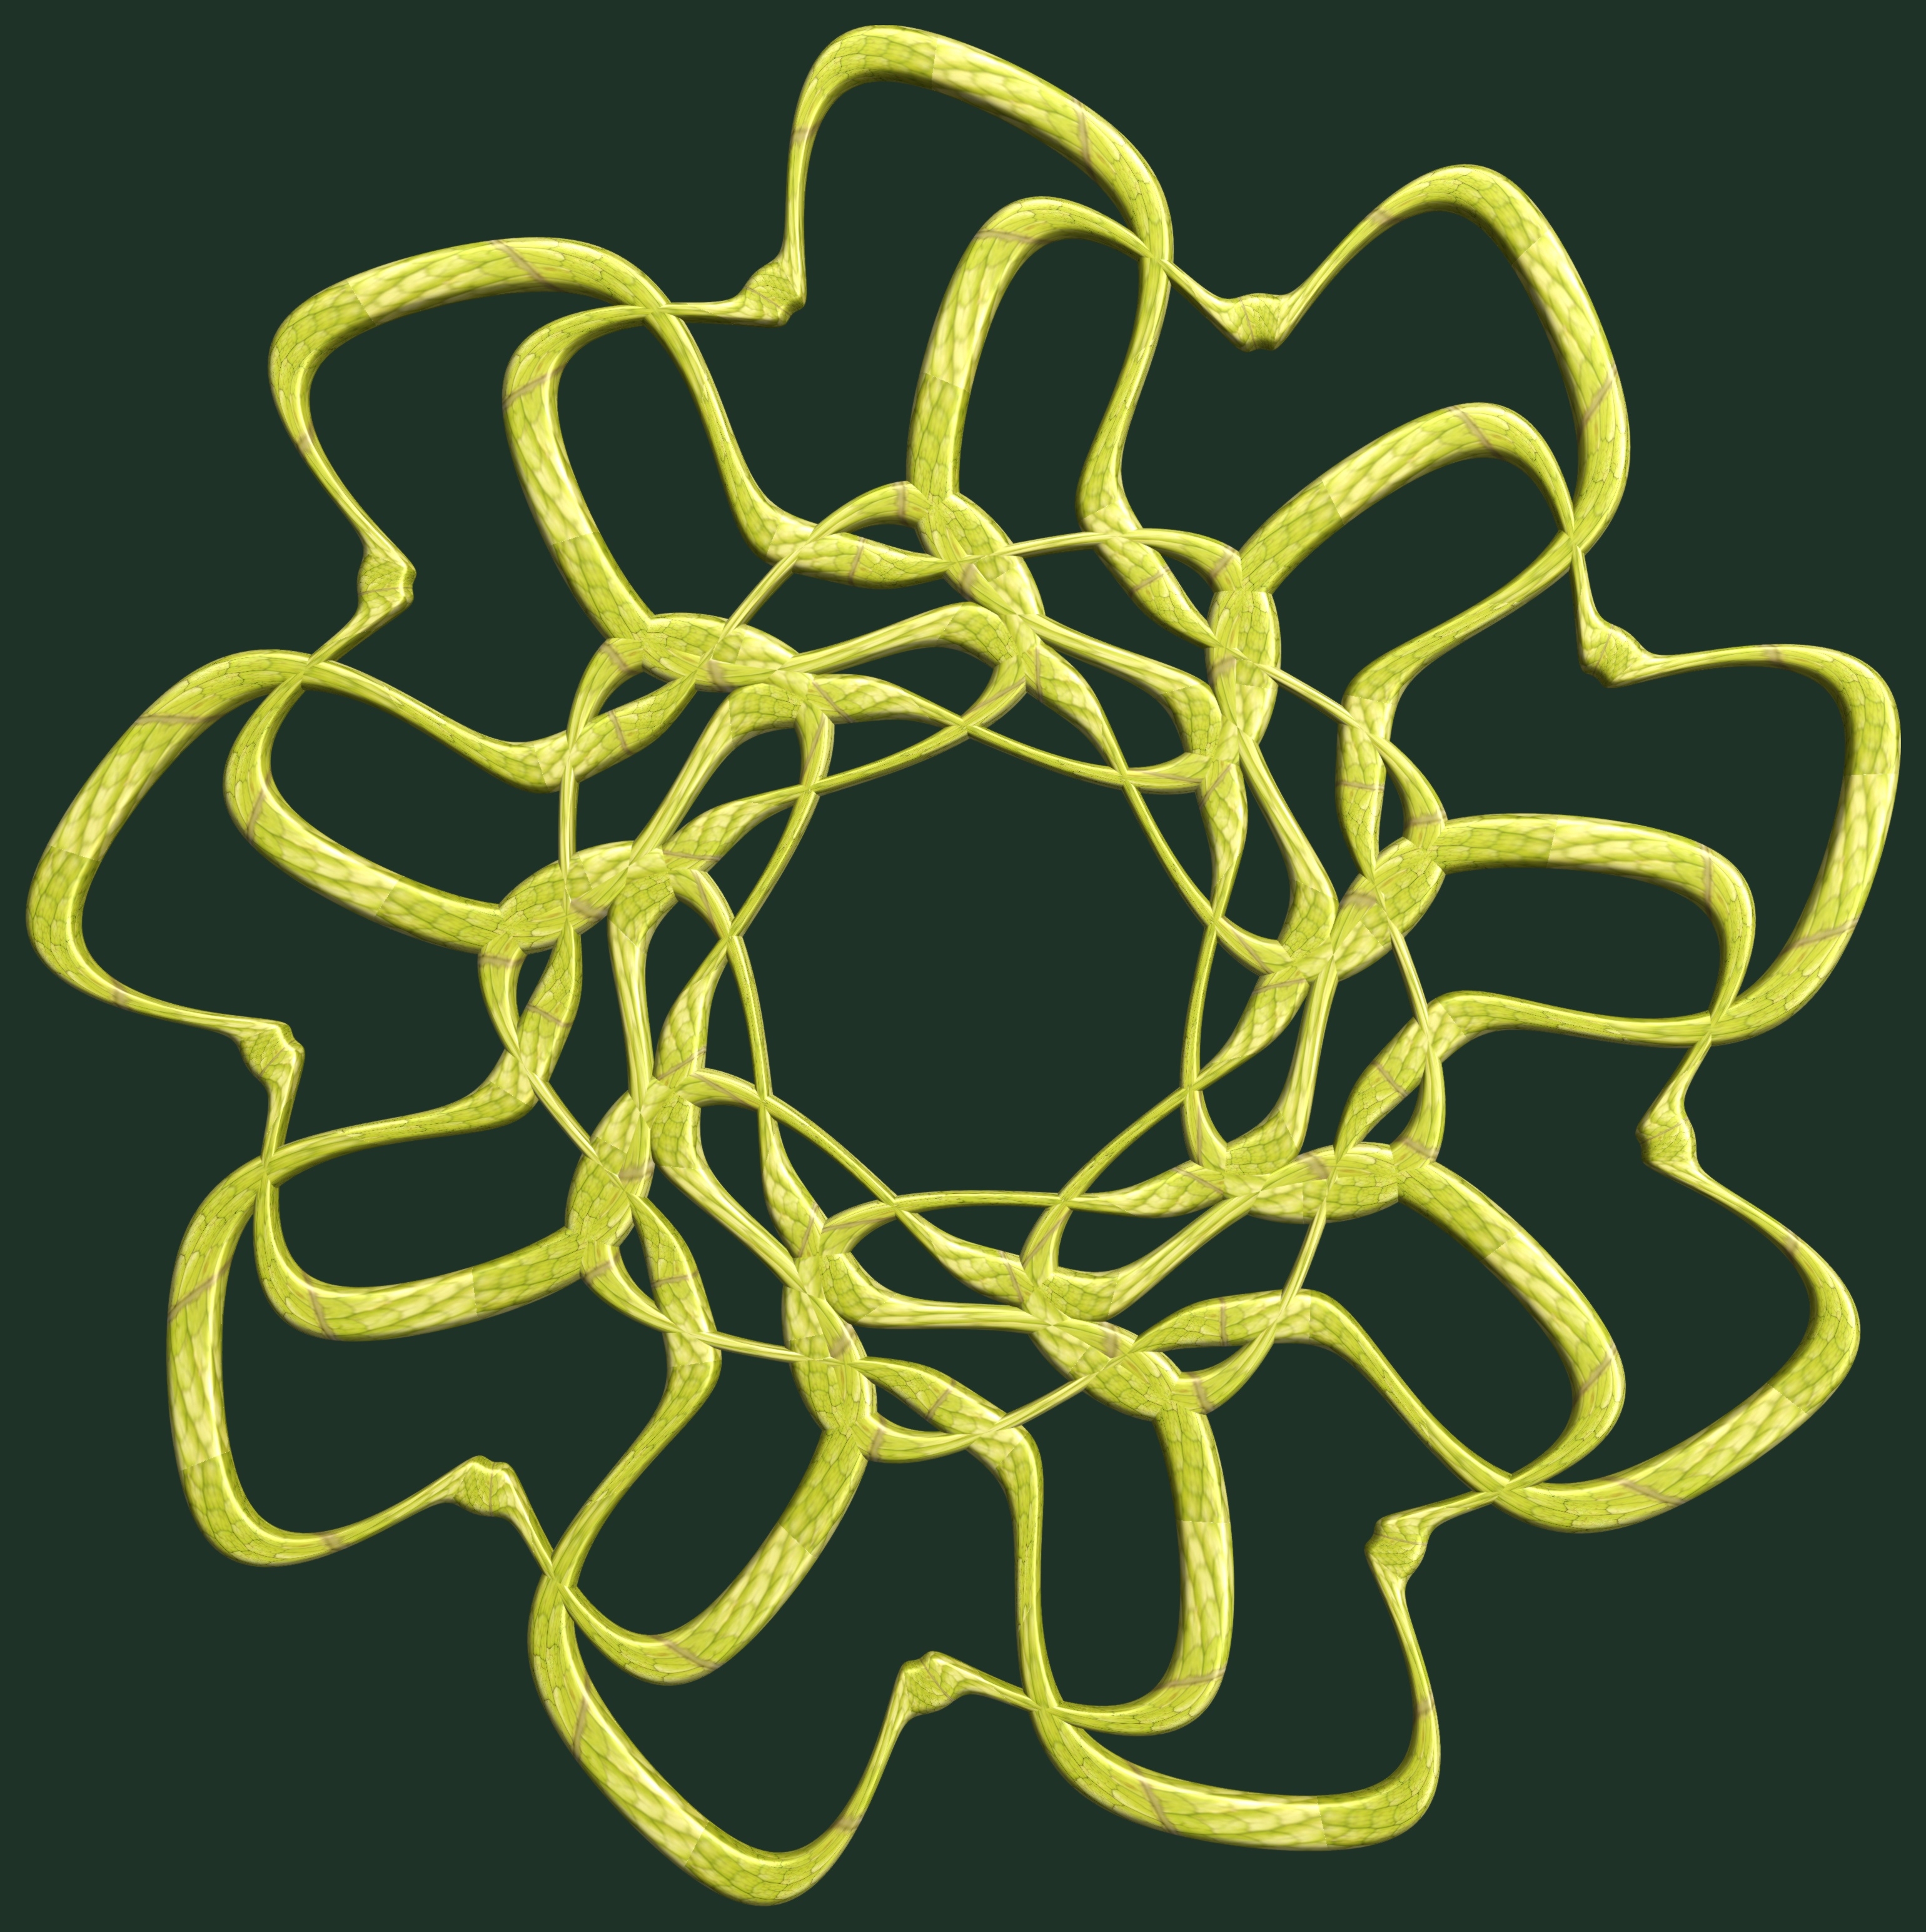
structure, texture, pattern, circle, font, illustration, design, symmetry, 3d, graphic, torus, mathematica, cg, parametricplot3d, code, program, algorithm, mapping